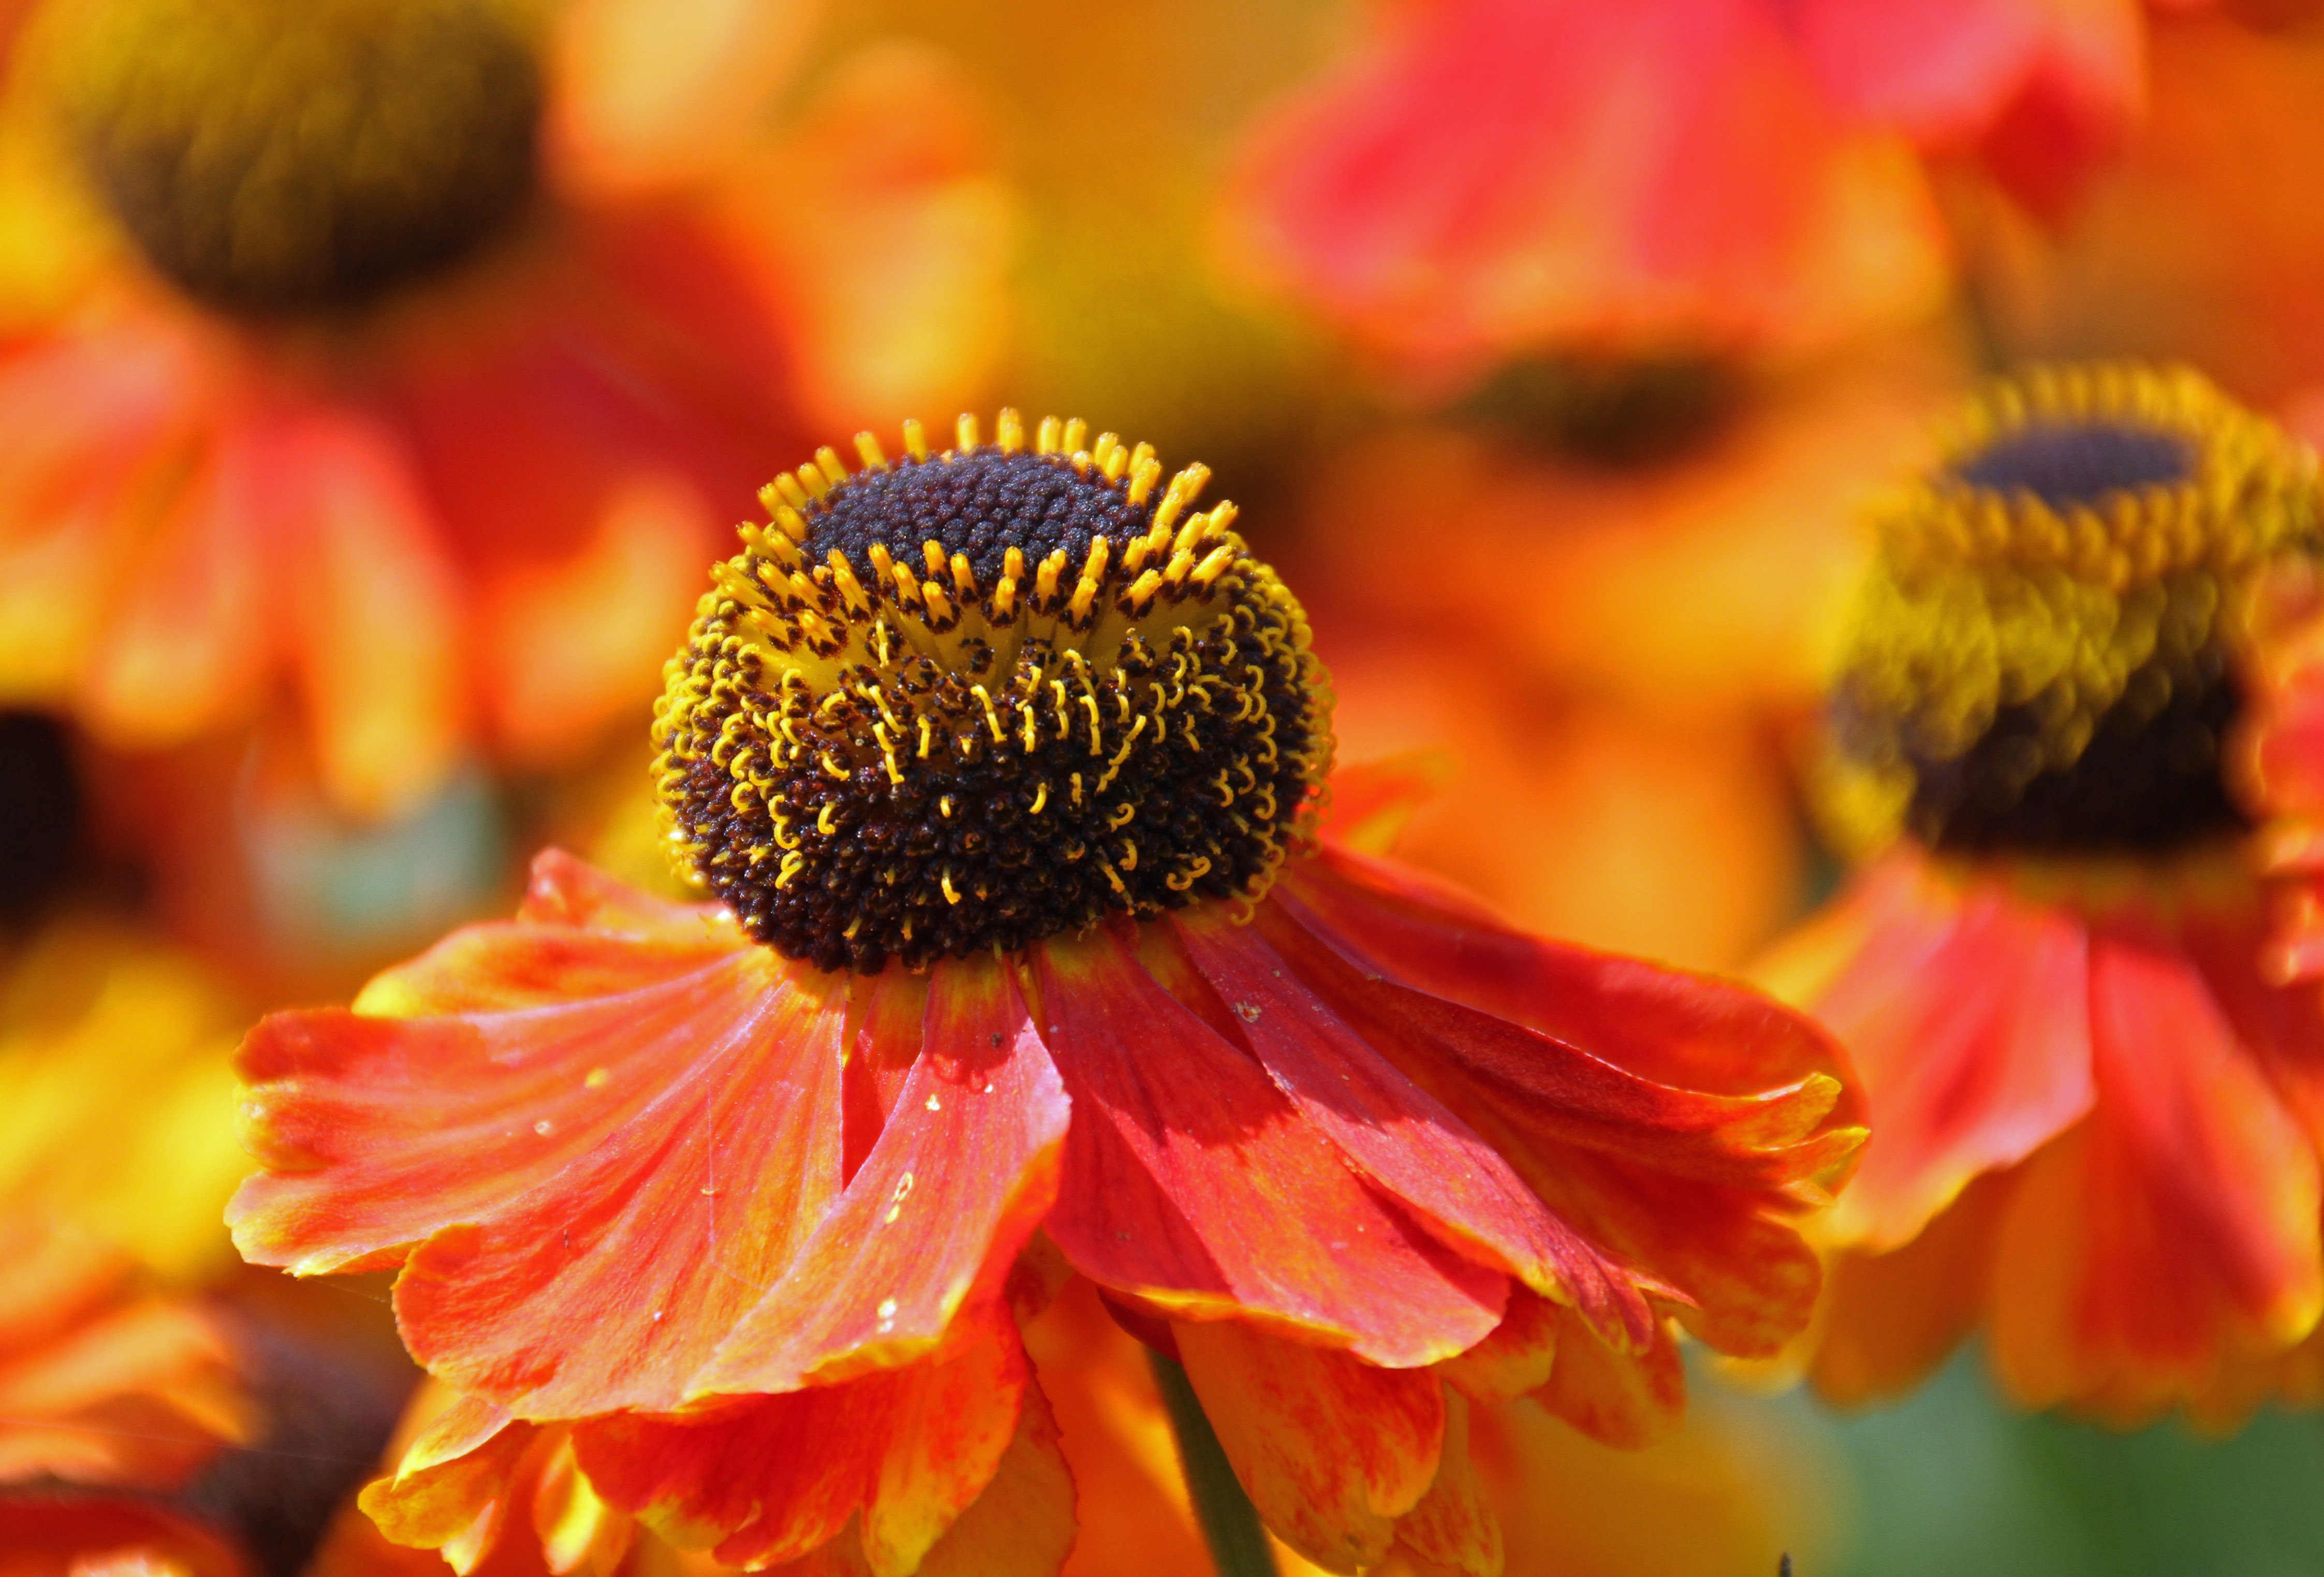
nature, blossom, plant, photography, flower, petal, summer, floral, orange, pollen, spring, macro, autumn, botany, yellow, flora, wildflower, close up, nectar, macro photography, orange flower, flowering plant, daisy family, flower isolated, annual plant, land plant